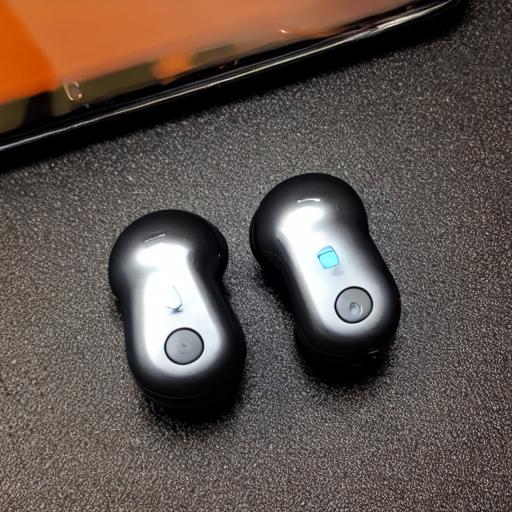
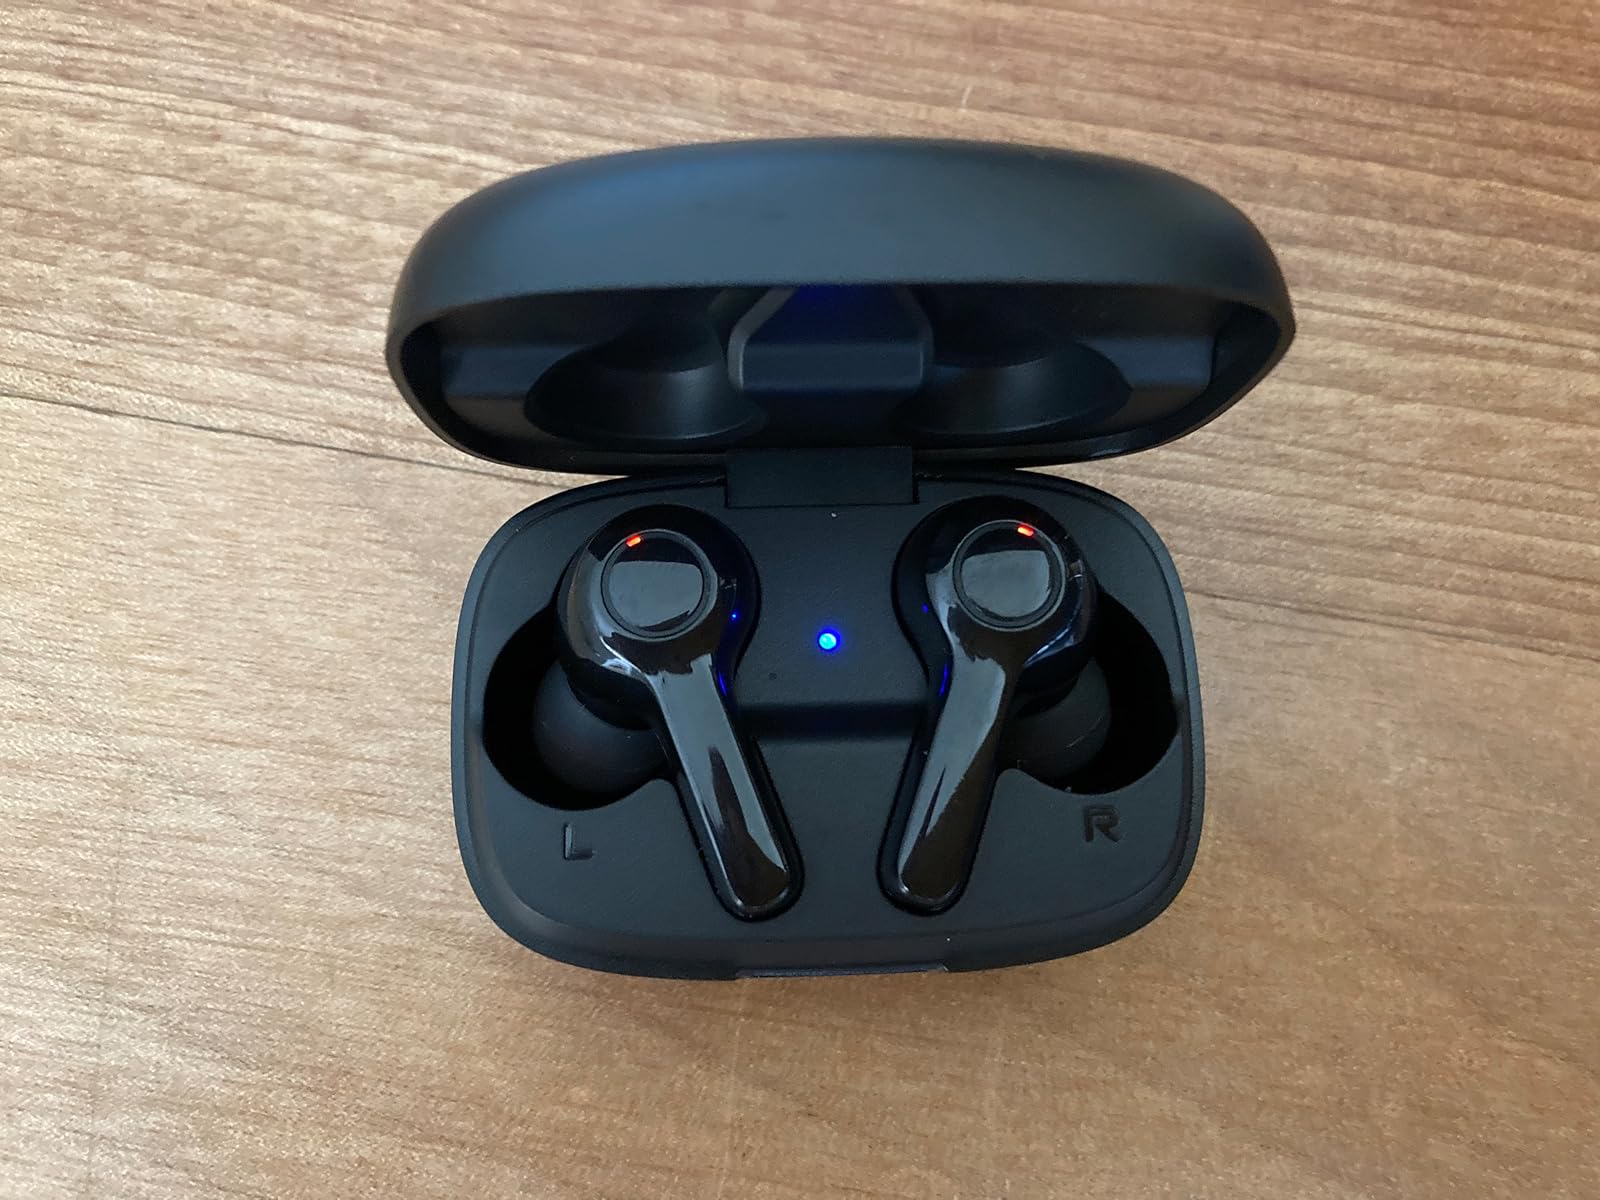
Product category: earbuds
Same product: no